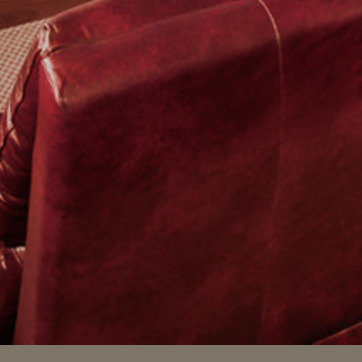
Material: leather